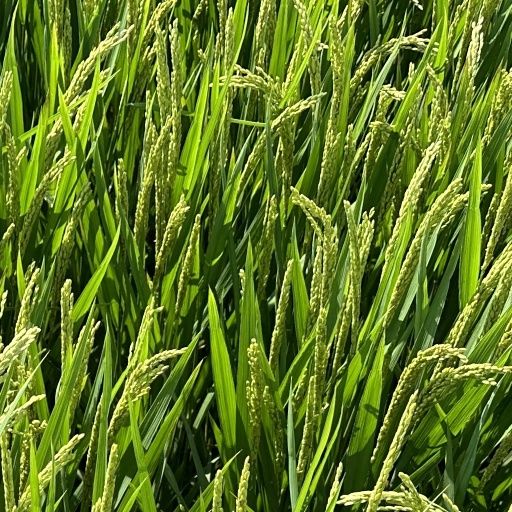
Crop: rice